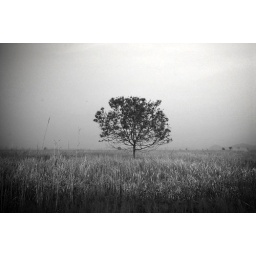
The trees in the field alone